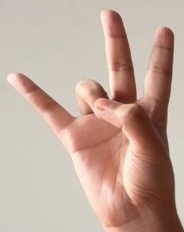
ASL sign: 7